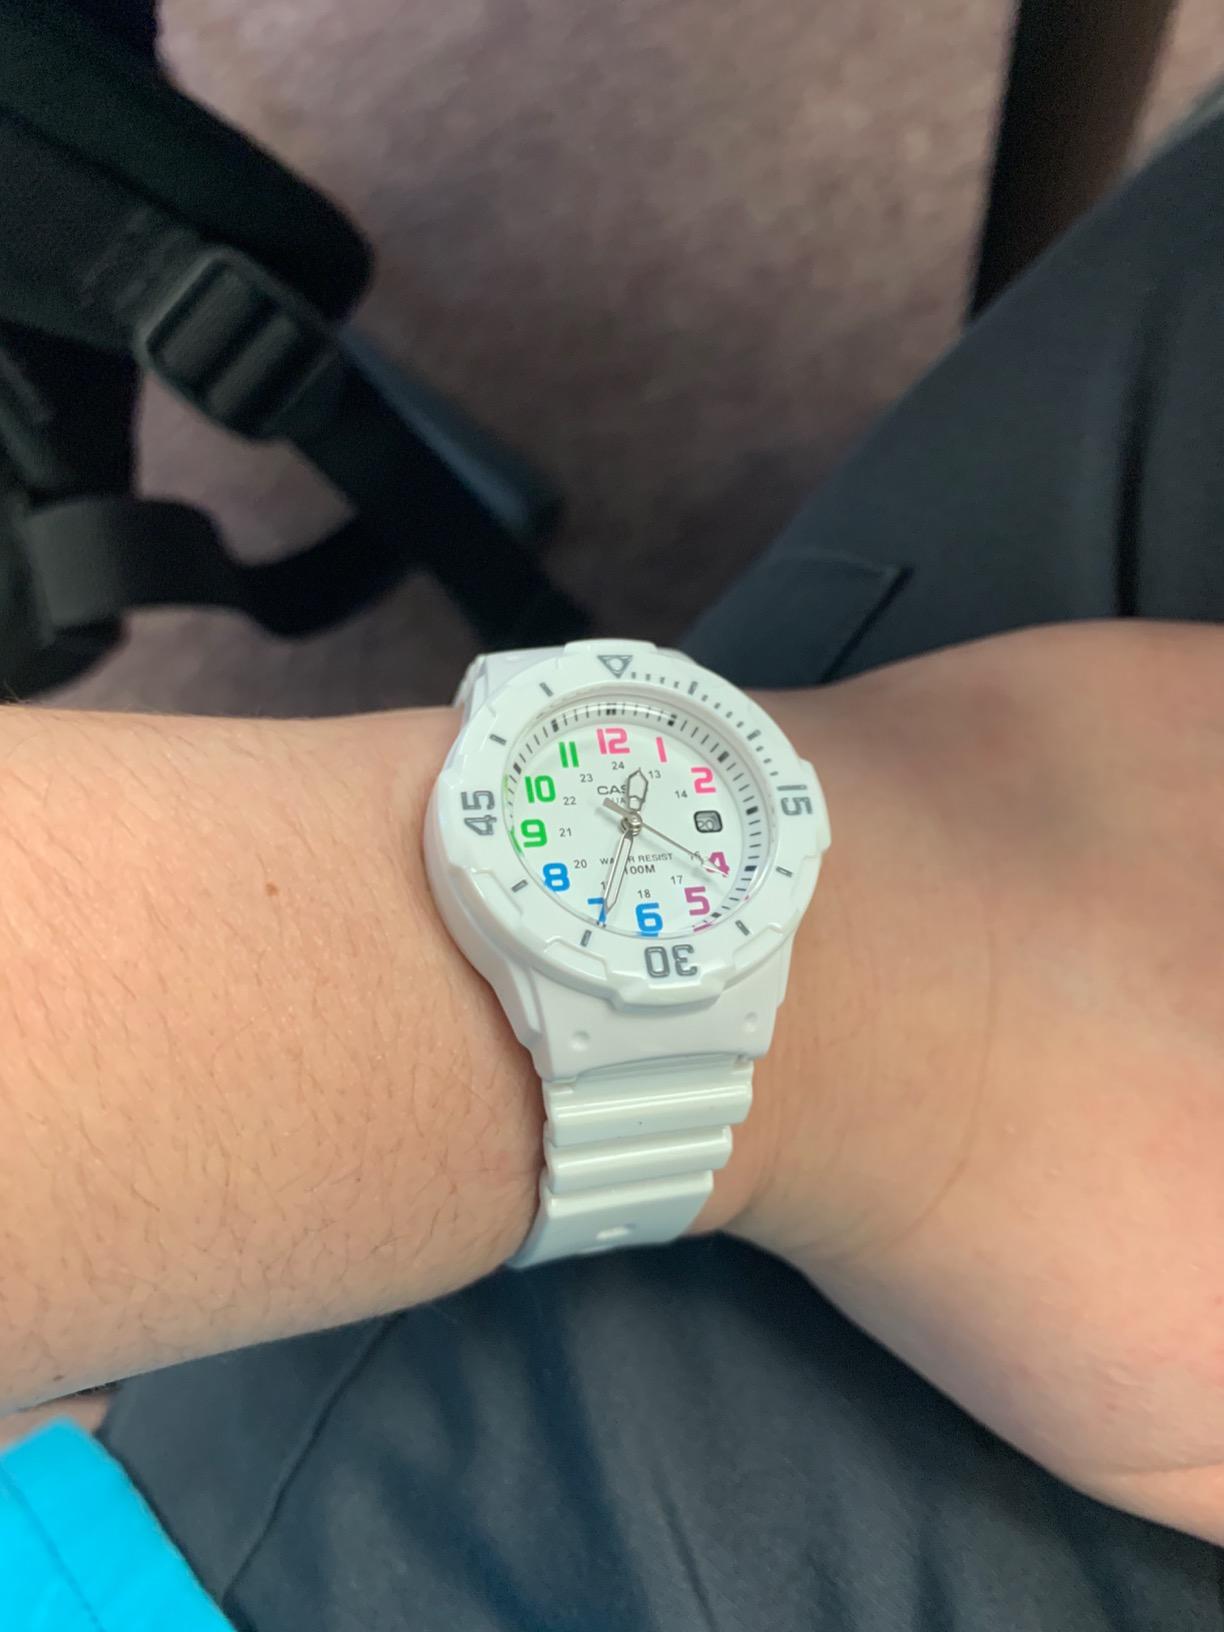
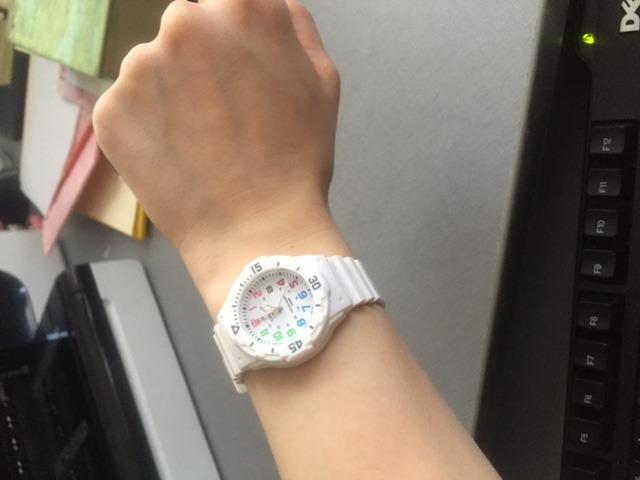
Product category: accessories_watch
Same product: yes